Borneo

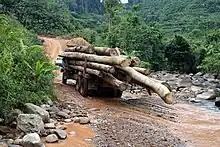
Logging near Crocker Range National Park. Borneo has lost more than half of its rainforests in the past half century.

Peat swamp forests occupy the entire coastline of Borneo. The soil of the peat swamp is comparatively infertile, while it is known to be the home of various bird species such as the hook-billed bulbul, helmeted hornbill and rhinoceros hornbill. There are about 15,000 species of flowering plants with 3,000 species of trees (267 species are dipterocarps), 221 species of terrestrial mammals and 420 species of resident birds in Borneo. There are about 440 freshwater fish species in Borneo (about the same as Sumatra and Java combined). The Borneo river shark is known only from the Kinabatangan River. In 2010, the World Wide Fund for Nature (WWF) stated that 123 species have been discovered in Borneo since the "Heart of Borneo" agreement was signed in 2007.